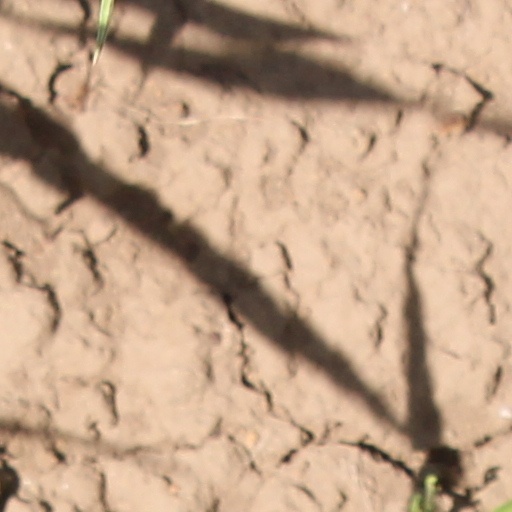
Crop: wheat